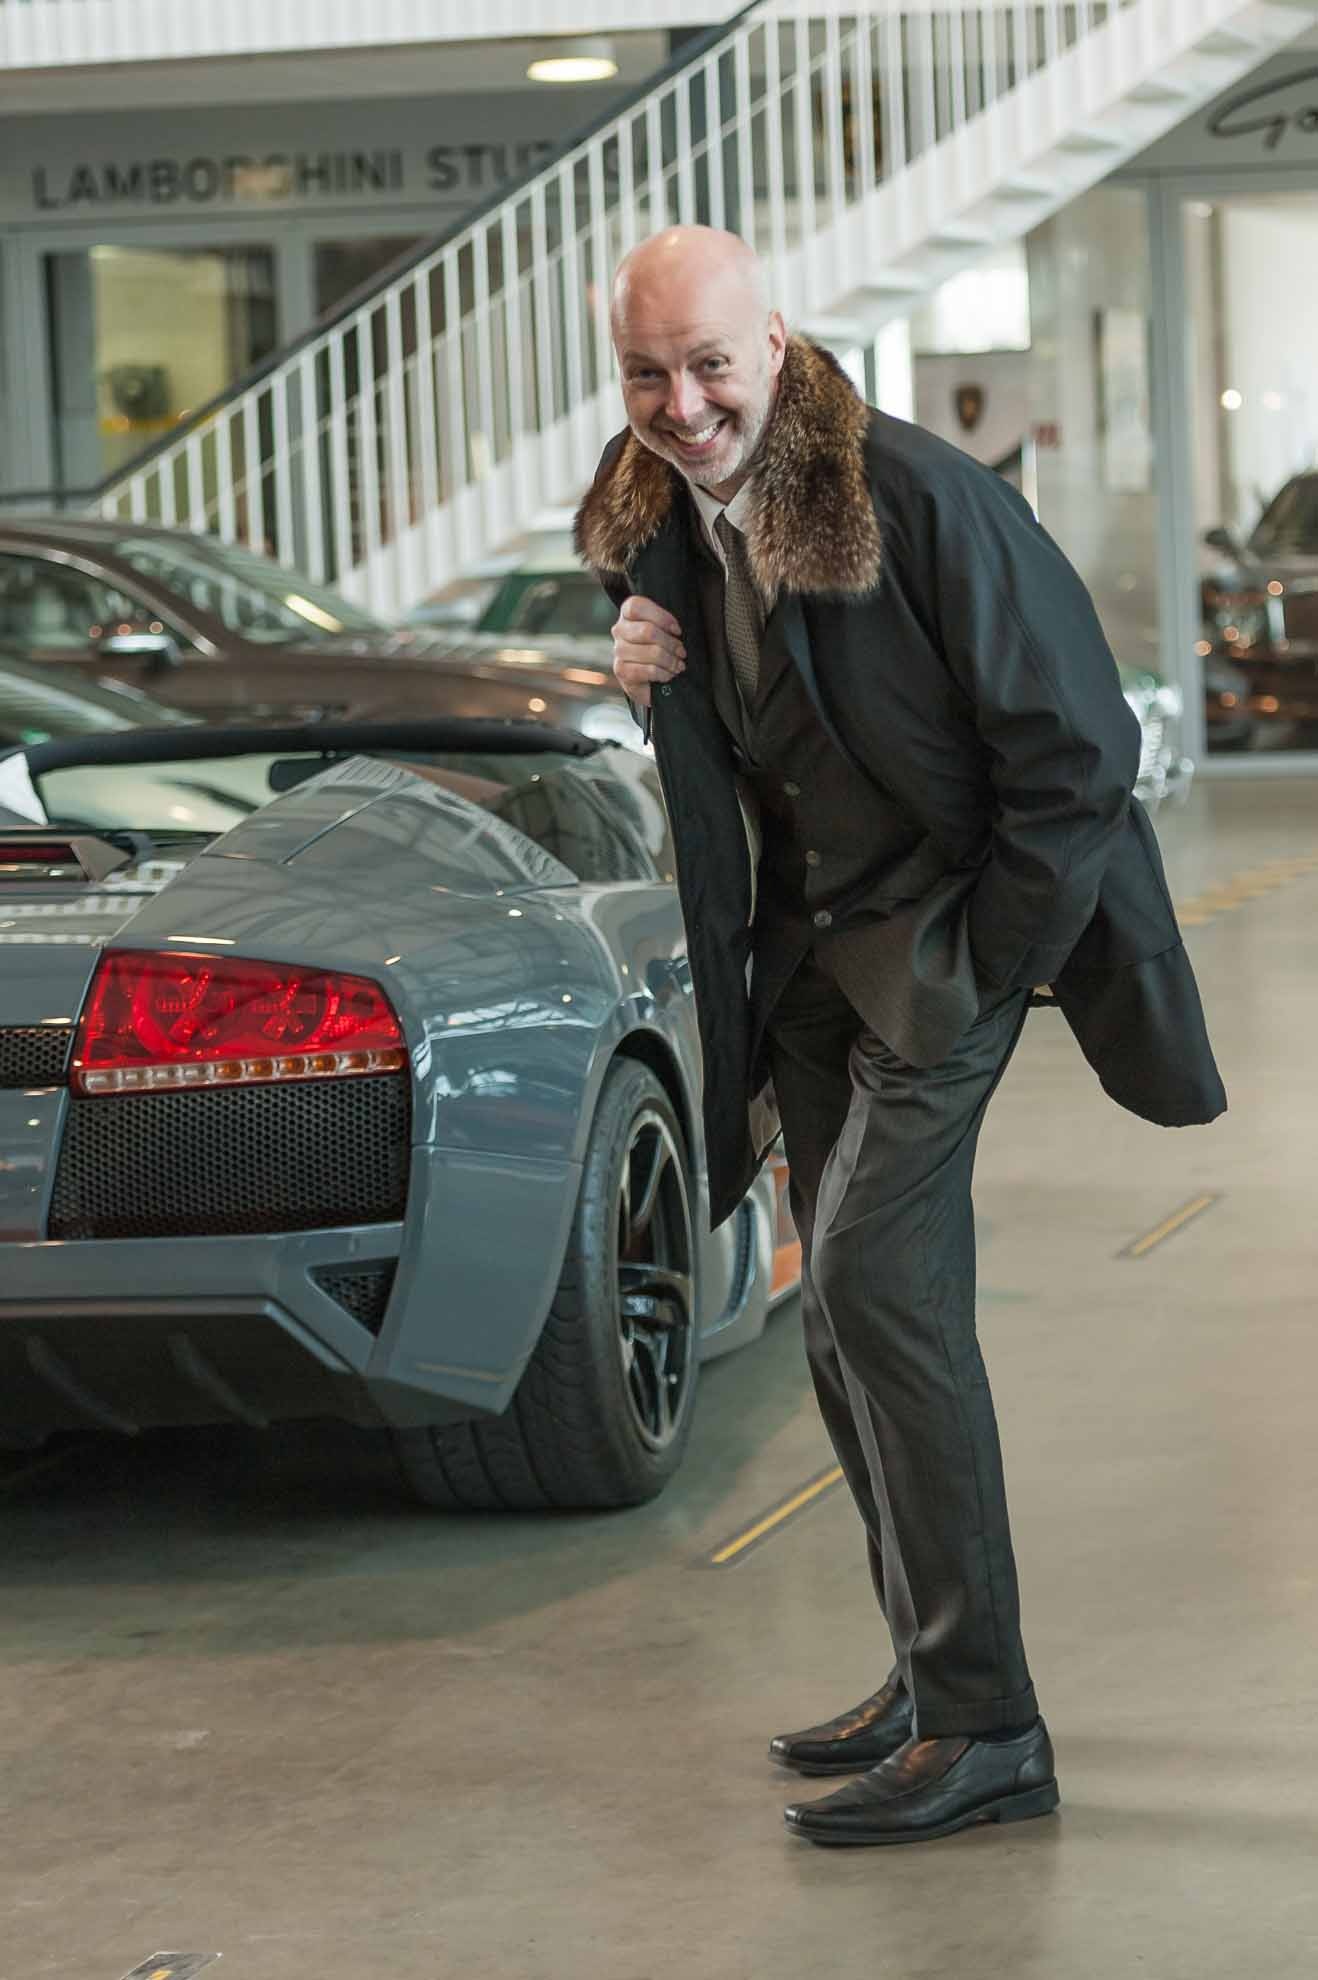
car, coat, vehicle, auto, black, sports car, supercar, germany, elegant, lamborghini, businessman, land vehicle, berndbitzer, karinschiel, automobile make, automotive design, luxury vehicle